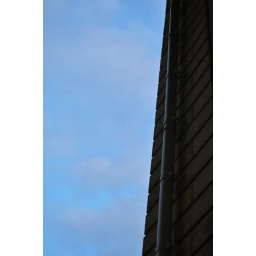
A support arch for the Manhattan Bridge against a blue and cloudy sky in DUMBO, NY